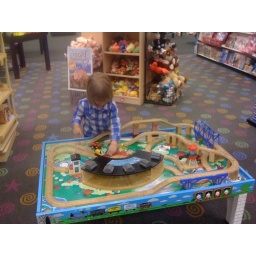
Chance playing at the train table in Books-A-Million in Johnson City, TN